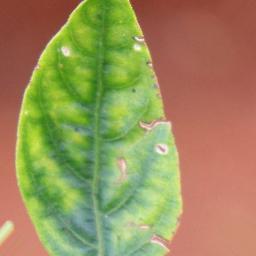
Label: nutritional